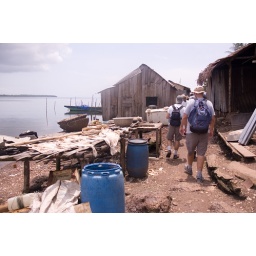
On the main street of the village of Petite Nende. On the left -- tables with salted fish drying in the sun.